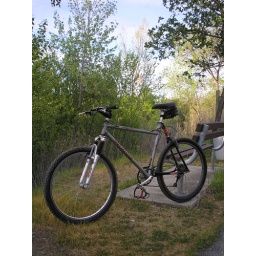
A more recent photo of my mountain bike taken by my father.